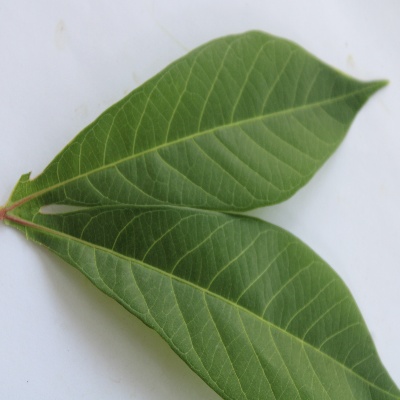
Crop: Cassava
Condition: healthy